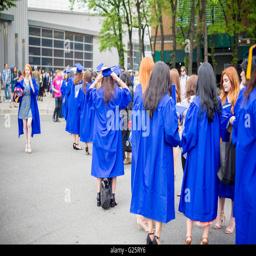
graduating students wait to enter modernist structure in new